Medicinal Fried Chicken

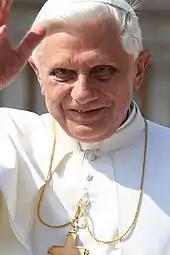
"Medicinal Fried Chicken" includes several jokes about Pope Benedict XVI and the child sexual abuse scandals surrounding the Catholic Church

"Medicinal Fried Chicken" includes several jokes about Pope Benedict XVI and the child sexual abuse scandals that surrounded the Catholic Church when the episode first aired. On three occasions, Cartman uses expanded and modified versions of idiomatic phrases, such as "is the Pope Catholic?", "does a bear shit in the woods?", and their combination, "does the Pope shit in the woods?", which are rhetorical questions used in response to a question where the answer is an emphatic yes. Thus, Cartman implies an affirmative response to questions such as: "Does the pope help pedophiles get away with their crimes?" and "Is the Pope Catholic? And making the world safe for pedophiles?" These are references to allegations that Pope Benedict XVI ignored warnings and concealed evidence that Rev. Peter Hullermann engaged in several acts of child sexual abuse under the future Pope's watch as Archbishop of Munich and Freising in the 1980s. During another scene, Cartman says, "Does a bear crap in the woods? And does the Pope crap on the broken lives and dreams of 200 deaf boys?" This is a reference to reports that Pope Benedict XVI failed to act to reports that Father Lawrence C. Murphy molested up to 200 deaf boys during his time at the St John's Catholic School for the Deaf.